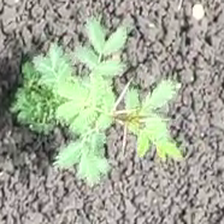
Weed species: Dwarf_cassia_(Chamaecrista pumila)